Operational Zone of the Adriatic Littoral

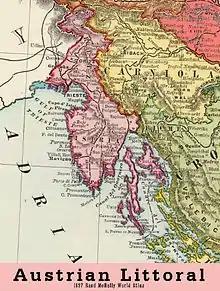
The Austrian littoral, with Gorizia and Istria in pink and Carniola in yellow

The ethnic and political re-definition of the Adriatic Littoral was considered during the war on a theoretical level. In a telegram sent on 9 September 1943 to foreign minister Ribbentrop, "Gauleiter" Rainer suggests the future establishment of Reich protectorates in Gorizia, Istria and Carniola, based on the subdivisions of the Austrian-Hungarian Empire. Initial German occupation policy, however, favored incorporating the area into the "Reichsgau" of Carinthia. The ethnic complexity of the region was to be used to minimize Italian influence, promote ethnic segmentation, and introduce Germandom as a stabilizing force. This strategy was based on an understanding of history of medieval Germany and the Habsburg monarchy, where the German lords and nobles were seen to have made the economic and administrative development of the region possible.